Beth Simone Noveck

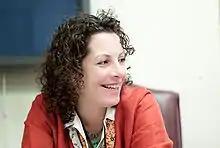
Noveck in 2009

Beth Simone Noveck (born 1971) is a professor at Northeastern University and the 1st Chief AI Strategist for the State of New Jersey. She previously served as founding Chief Innovation Officer of New Jersey. At Northeastern, she directs the Burnes Center for Social Change and its partner project, The Governance Lab. She is also affiliated faculty with the Institute for Experiential AI. She is the author of "Solving Public Problems: How to Fix our Government and Change Our World" (Yale Press 2021), "Smart Citizens, Smarter State: The Technologies of Expertise and the Future of Government" (Harvard 2015), "Wiki Government: How Technology Can Make Government Better", "Democracy Stronger, and Citizens More Powerful" (Brookings 2009), and co-editor of the "State of Play: Law and Virtual Worlds" (NYU 2006).